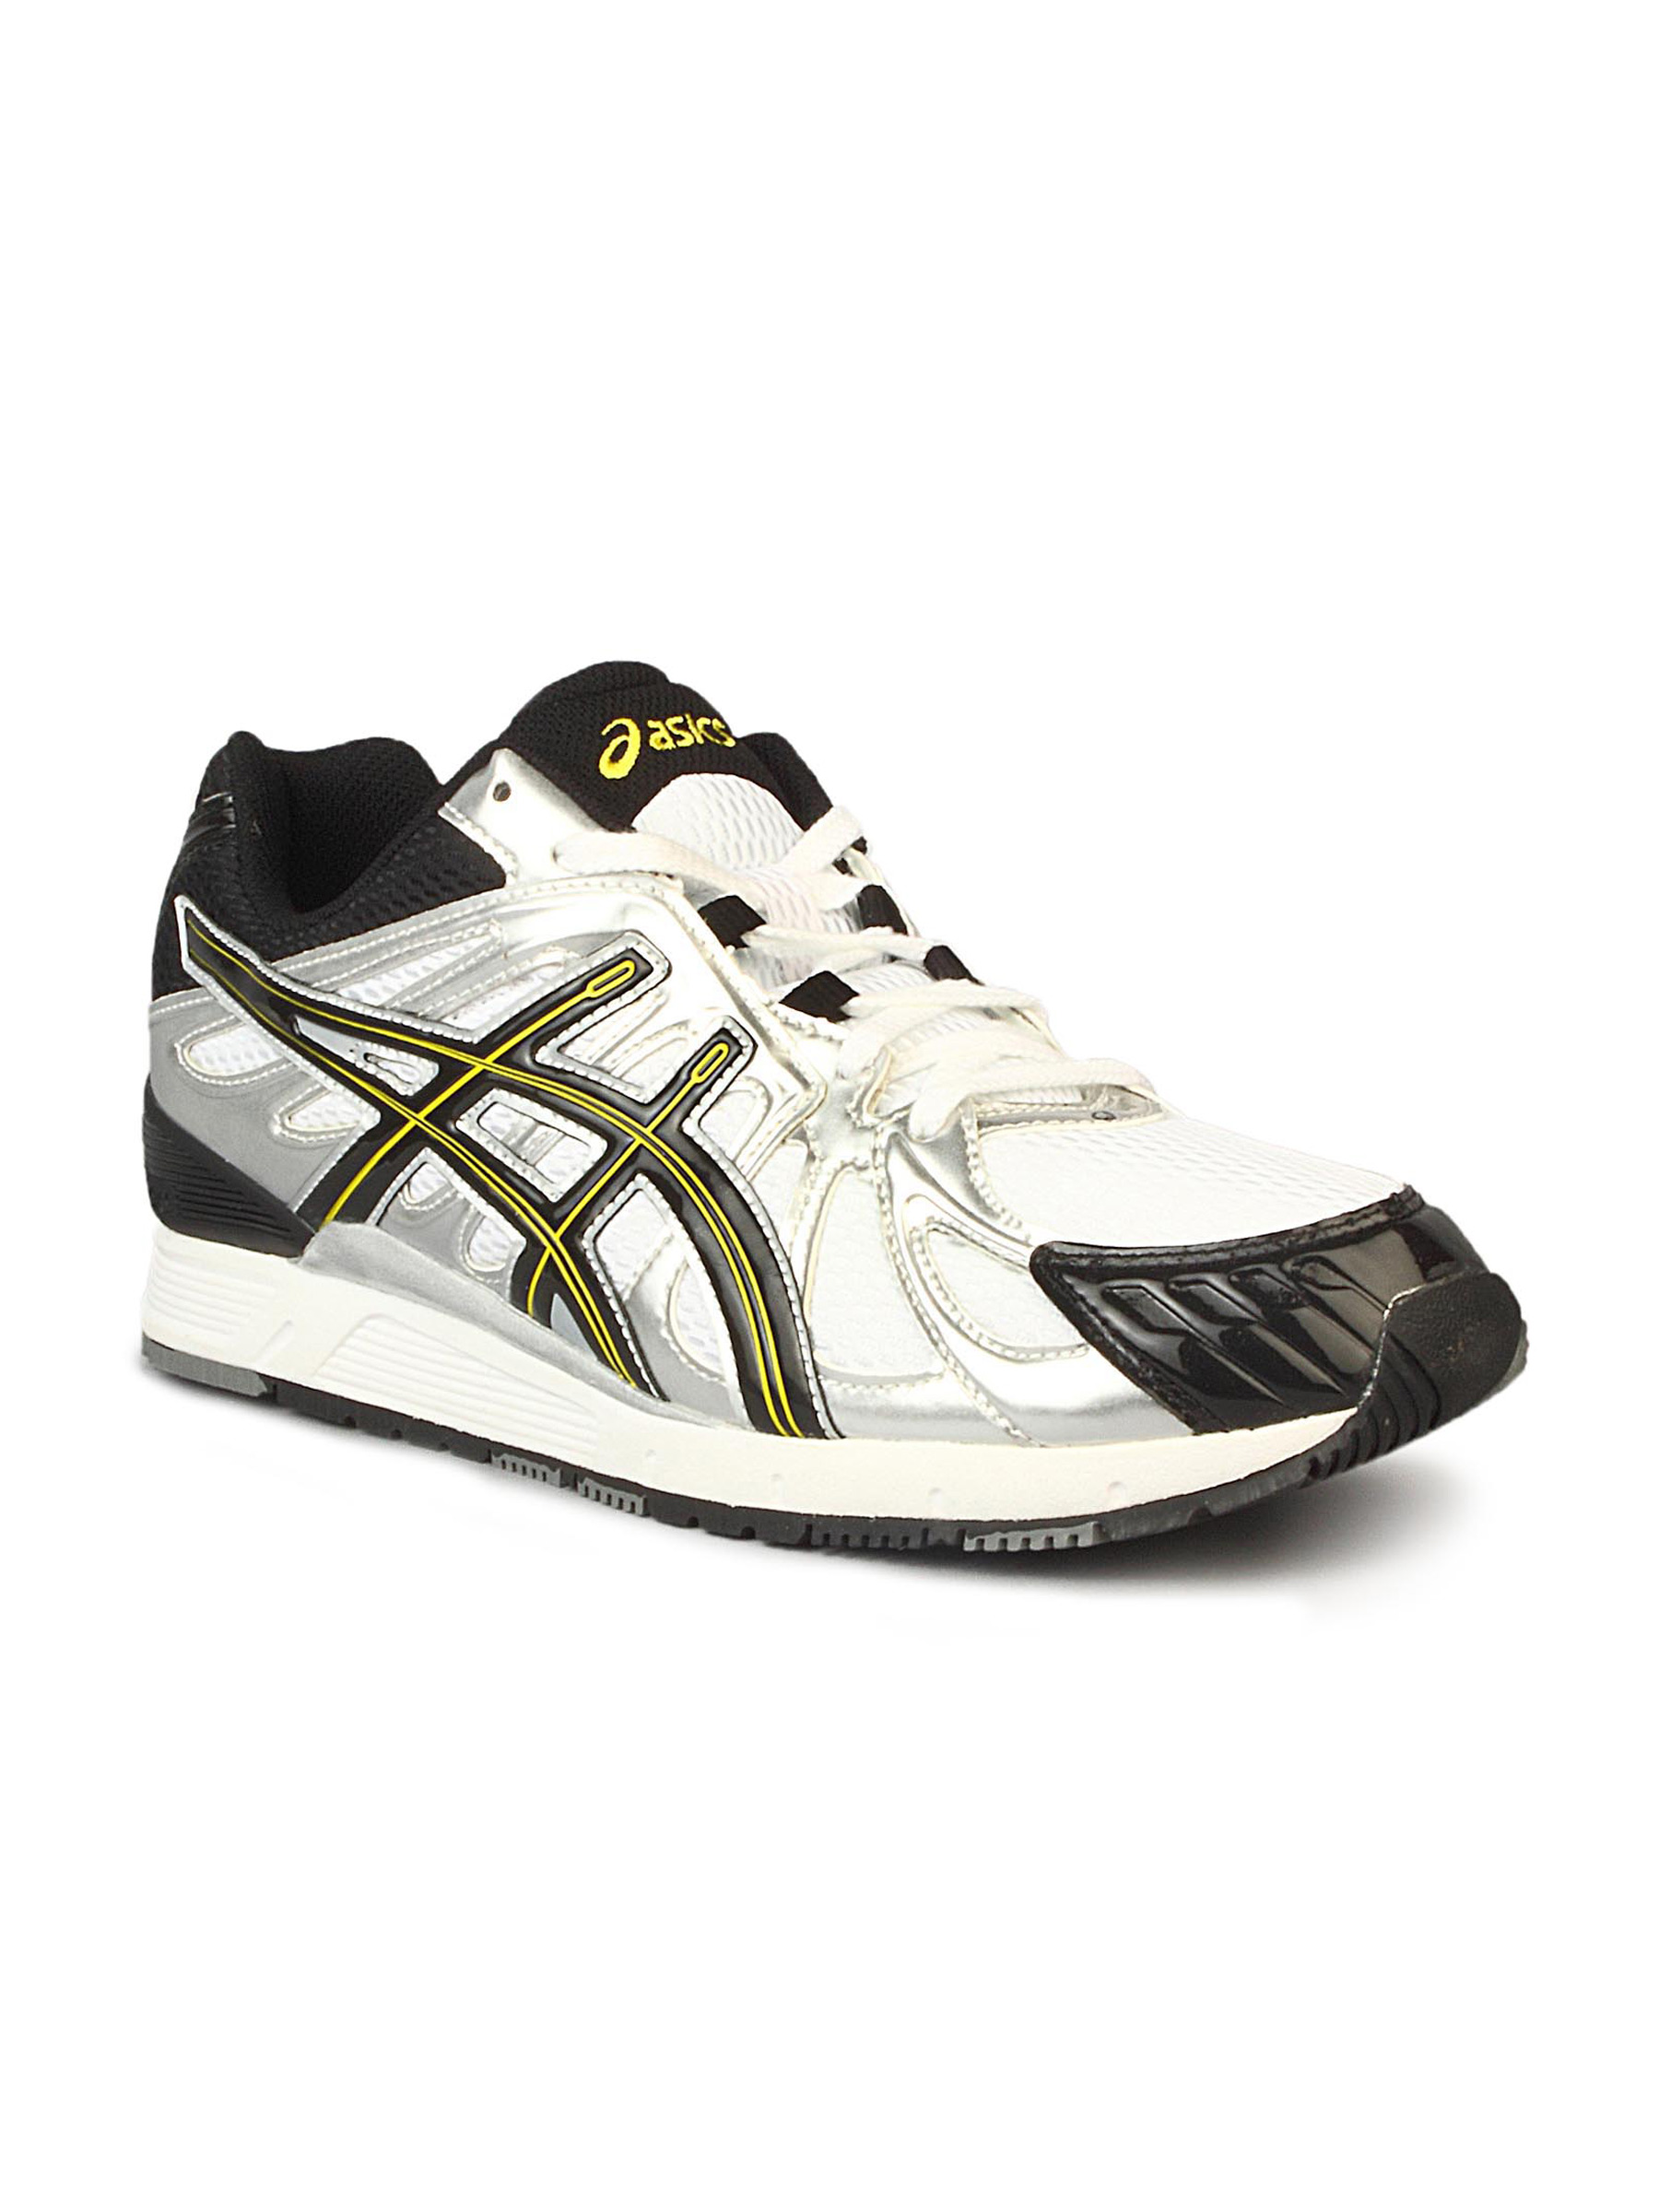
Asics Men's Gel Cushioning Running White Black Yellow Shoe
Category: Footwear / Shoes / Sports Shoes
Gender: Men
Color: White
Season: Spring 2011
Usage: Sports